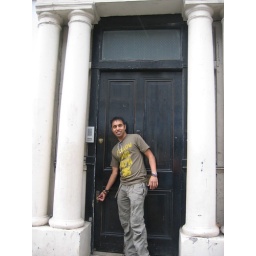
The door to Hugh Grant's apartment in the movie Notting Hill. The original blue door has been auctioned off for charity.